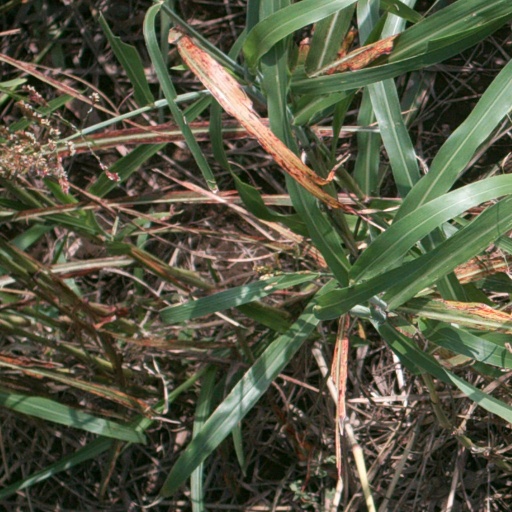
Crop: sorghum